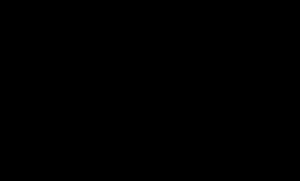
L'acylcarnitine est un ester d'acide gras — formant le résidu acyle — et de carnitine, un zwitterion comprenant un ammonium quaternaire, une fonction alcool et un carboxyle.